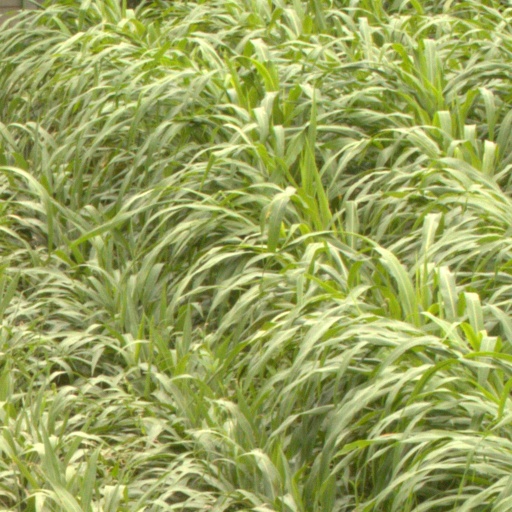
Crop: sorghum